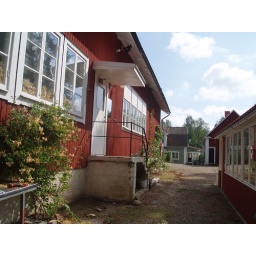
school house left, grill house right and green house in between